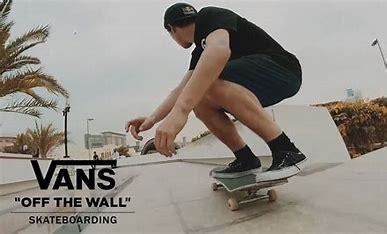
Brand: Vans
Model: Skate Skate